Hipódromo de San Isidro

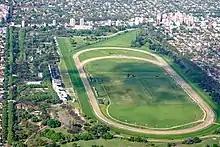
An aerial view of the racetrack in 2019

The racecourse occupies an area of 148 hectares, with a main turf course around, wide, and with a chute for straight races of , races of using a diagonal, and a chute for single turn races of . The inner dirt course is around and wide, allowing it to host races of up to 24 horses.